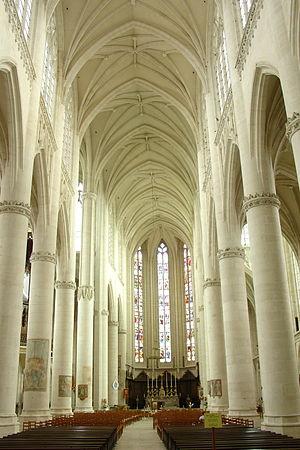
La basilique Saint-Nicolas de Saint-Nicolas-de-Port est une imposante église située à Saint-Nicolas-de-Port dans le département de Meurthe-et-Moselle, en région Grand Est, à quelques kilomètres au sud de Nancy.
Cet article liste le patrimoine religieux en Meurthe-et-Moselle.